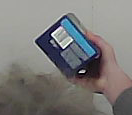
Product: barilla_lasagne